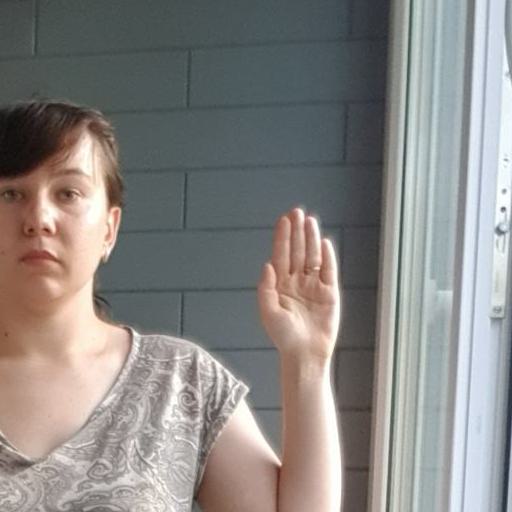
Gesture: stop